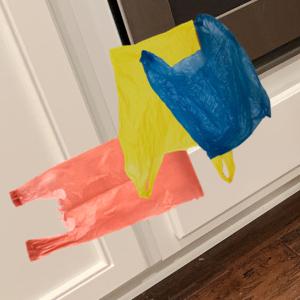
Label: plasticbags